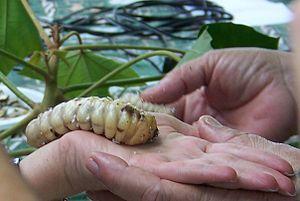
Ver de Bancoule à la Fête du Ver de Bancoule de Farino (Nouvelle-Calédonie)
La Nouvelle-Calédonie a connu pendant longtemps, et encore aujourd'hui sous certains aspects, une activité touristique assez marginale malgré des atouts indéniables liés à la diversité de ses paysages, à l'importance de ses lagons, à son climat favorable ou à son fort aspect multiculturel.
La Nouvelle-Calédonie a développé, au travers des nombreuses communautés qui composent sa population, une grande mixité et diversité culturelles.
Le ver de Bancoule est la larve d'une espèce d'insectes coléoptères de la famille des Cerambycidae.